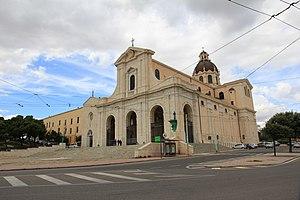
Les Sardes constituent un peuple d'Europe du Sud originaire de la Sardaigne, île de la Méditerranée occidentale et région autonome à statut spécial d’Italie.